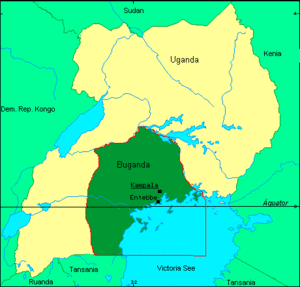
Buganda
Kort over Buganda
Buganda er et kongerige i den centrale og sydlige del af Uganda. Befolkningen i Buganda kaldes baganda, også forkortet ganda. Bagandafolket er den største folkegruppe i Uganda og udgør omtrent 16,9% af landets befolkning. Bugandas sprog er, ud over engelsk, luganda.